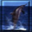
Label: dolphin